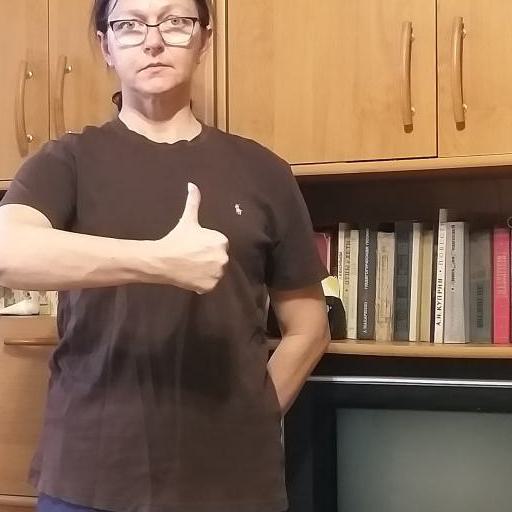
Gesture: like